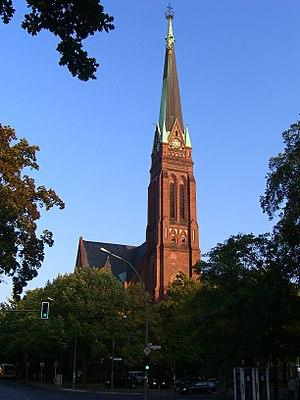
L'église Saint-Sauveur est une église luthérienne-évangélique de Berlin-Moabit construite par Friedrich Schultze en 1892-1894 en style néogothique.